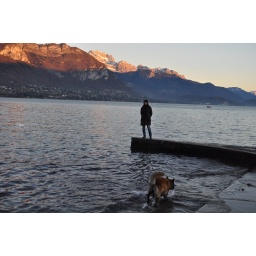
dog in the lake at sunset